Luis Perdomo (baseball, born 1993)

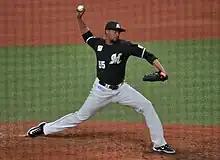
Perdomo with the Chiba Lotte Marines in 2023

On December 10, 2015, Perdomo was selected by the Colorado Rockies in the Rule 5 draft, and subsequently traded to the San Diego Padres in exchange for a player to be named later or cash considerations.